Tom Brokaw

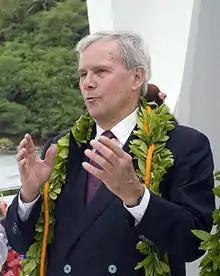
Brokaw in 2006 speaking about the attack on Pearl Harbor

After leaving the anchor chair, Brokaw remained at NBC as Special Correspondent, providing periodic reports for "Nightly News". He served as an NBC analyst during the 2008 presidential election campaign and moderated the second presidential debate between Barack Obama and John McCain at Belmont University. He reported documentaries for the Discovery Channel and the History Channel and in 2006 delivered one of the eulogies during the state funeral of former President Gerald R. Ford.